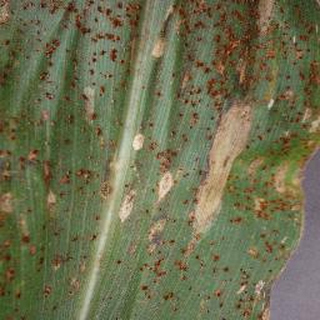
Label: corn_northern_leaf_blight